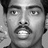
Emotion: sad